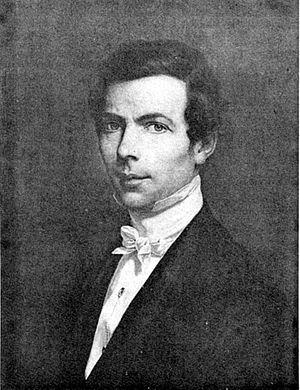
Claude Jules Grenier est un peintre de paysage français. Il est le frère du poète Édouard Grenier.